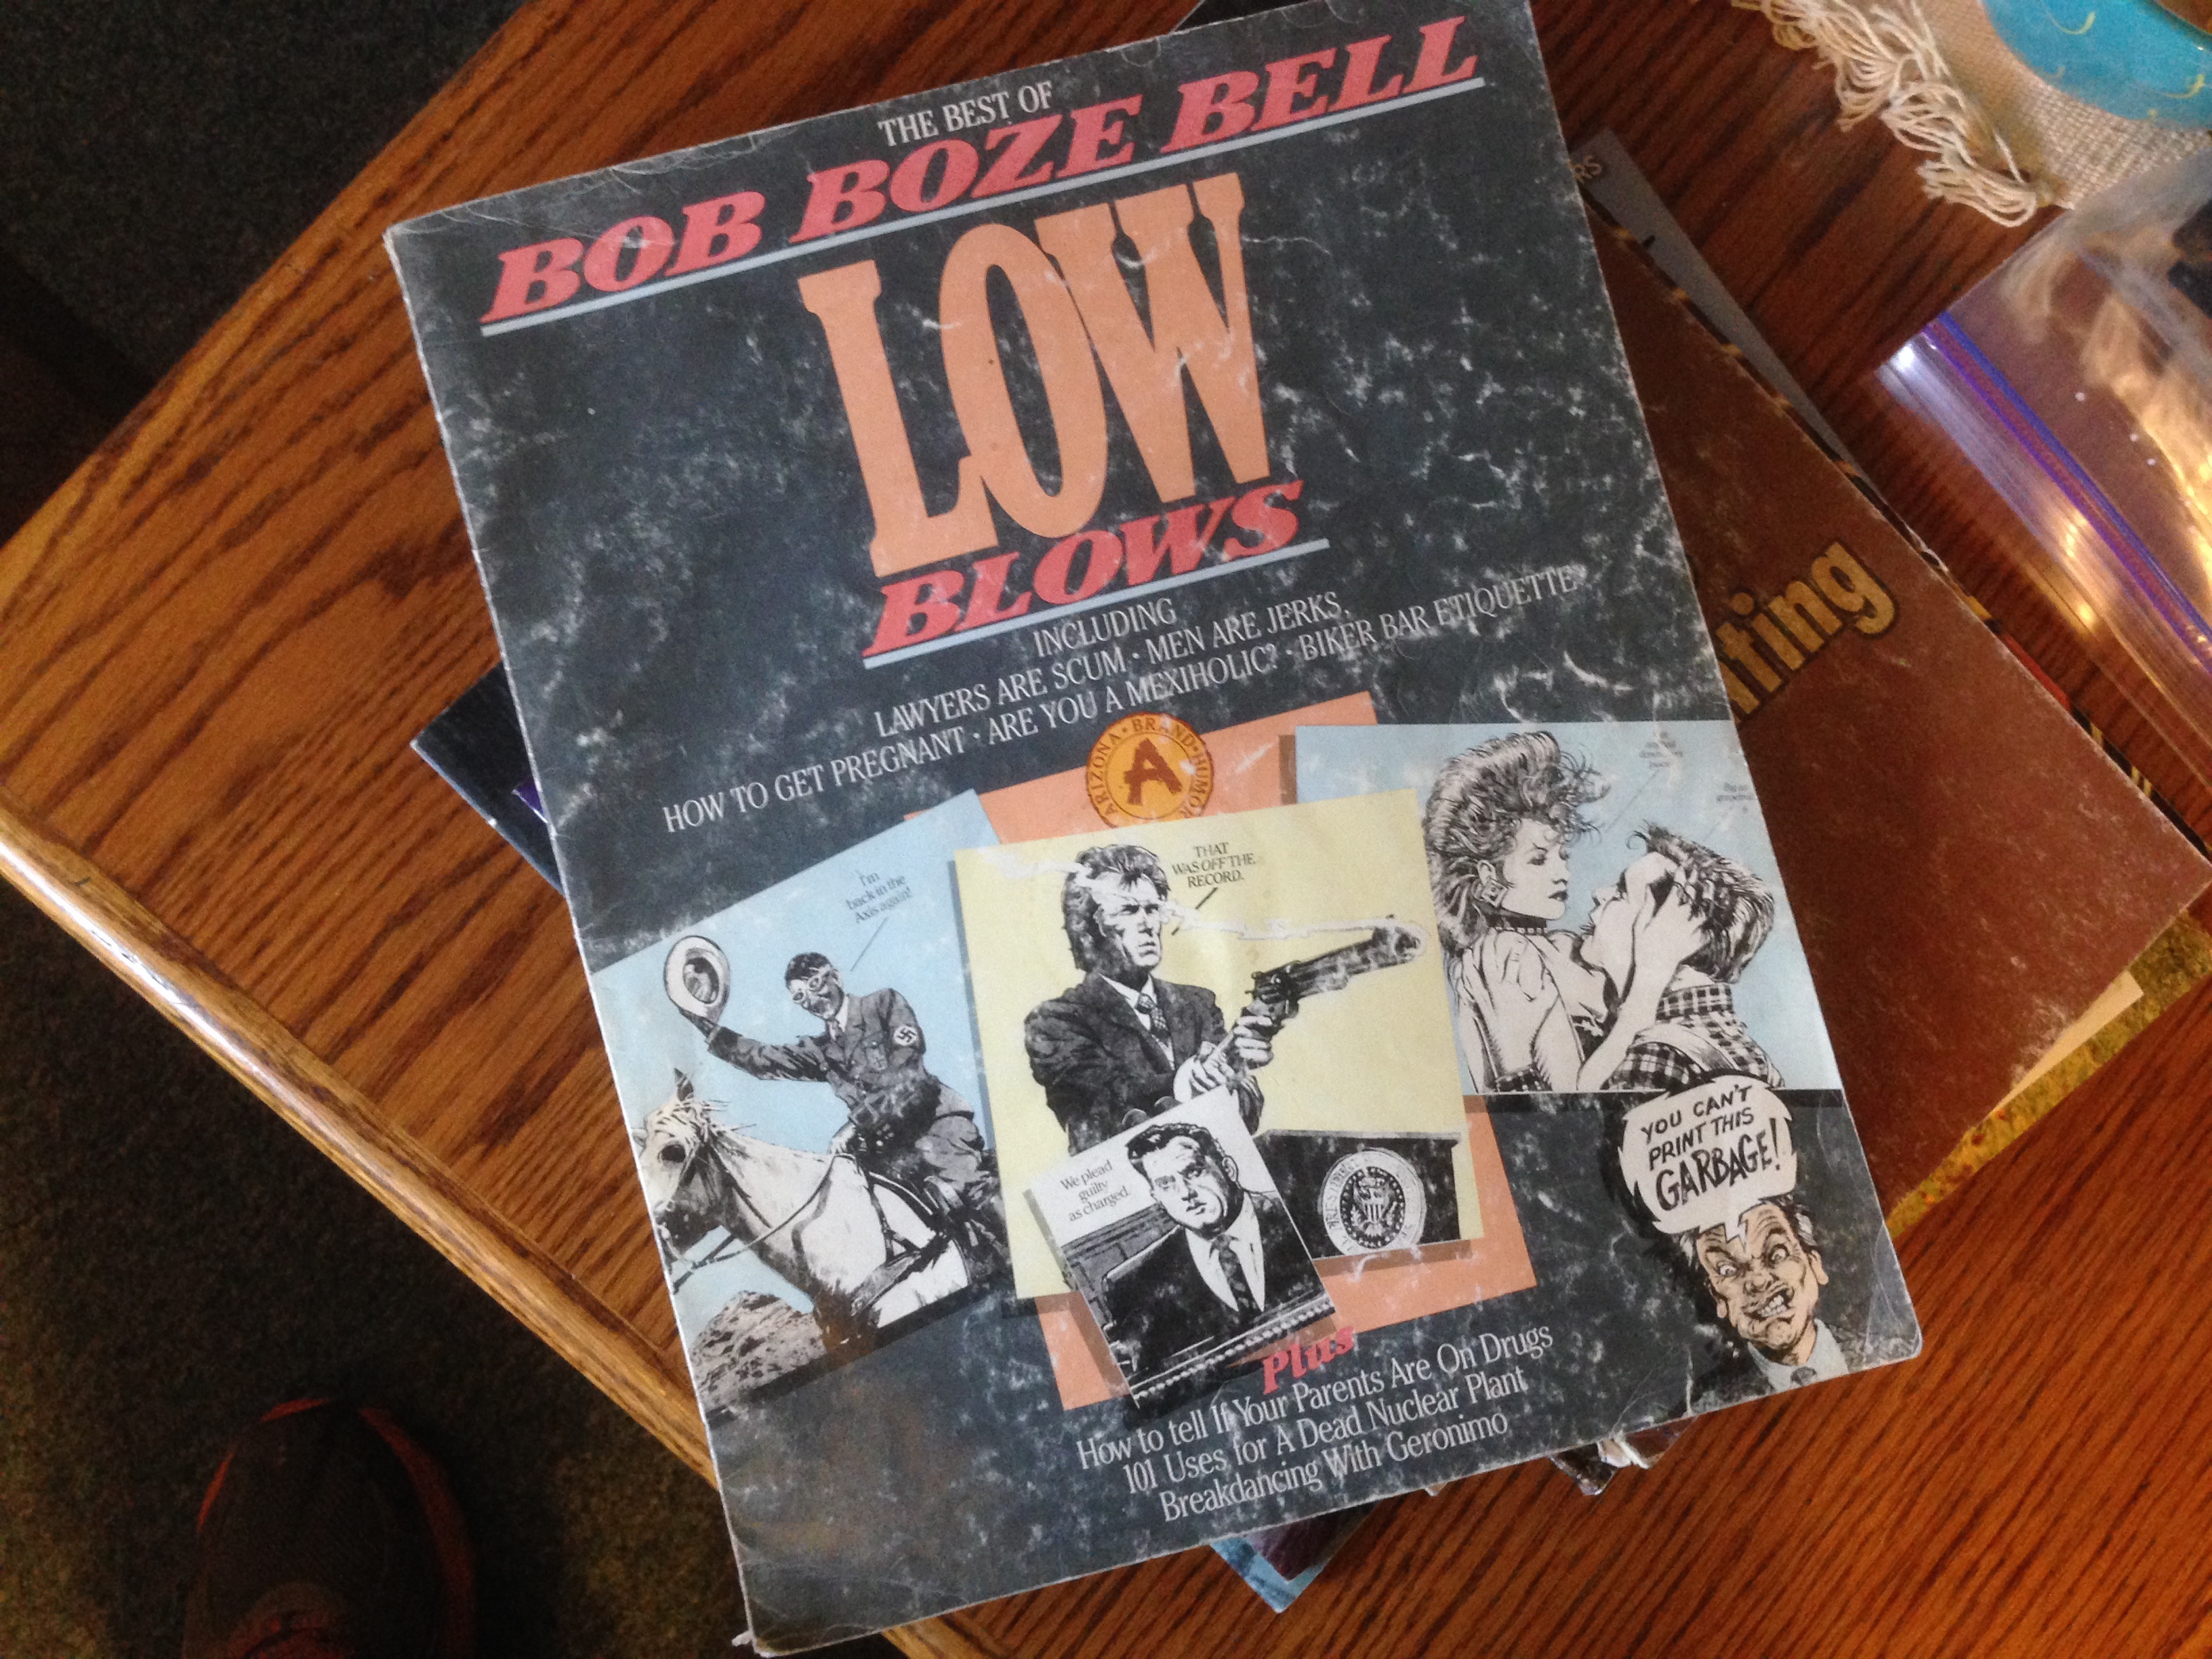
wood, art